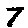
Label: 7